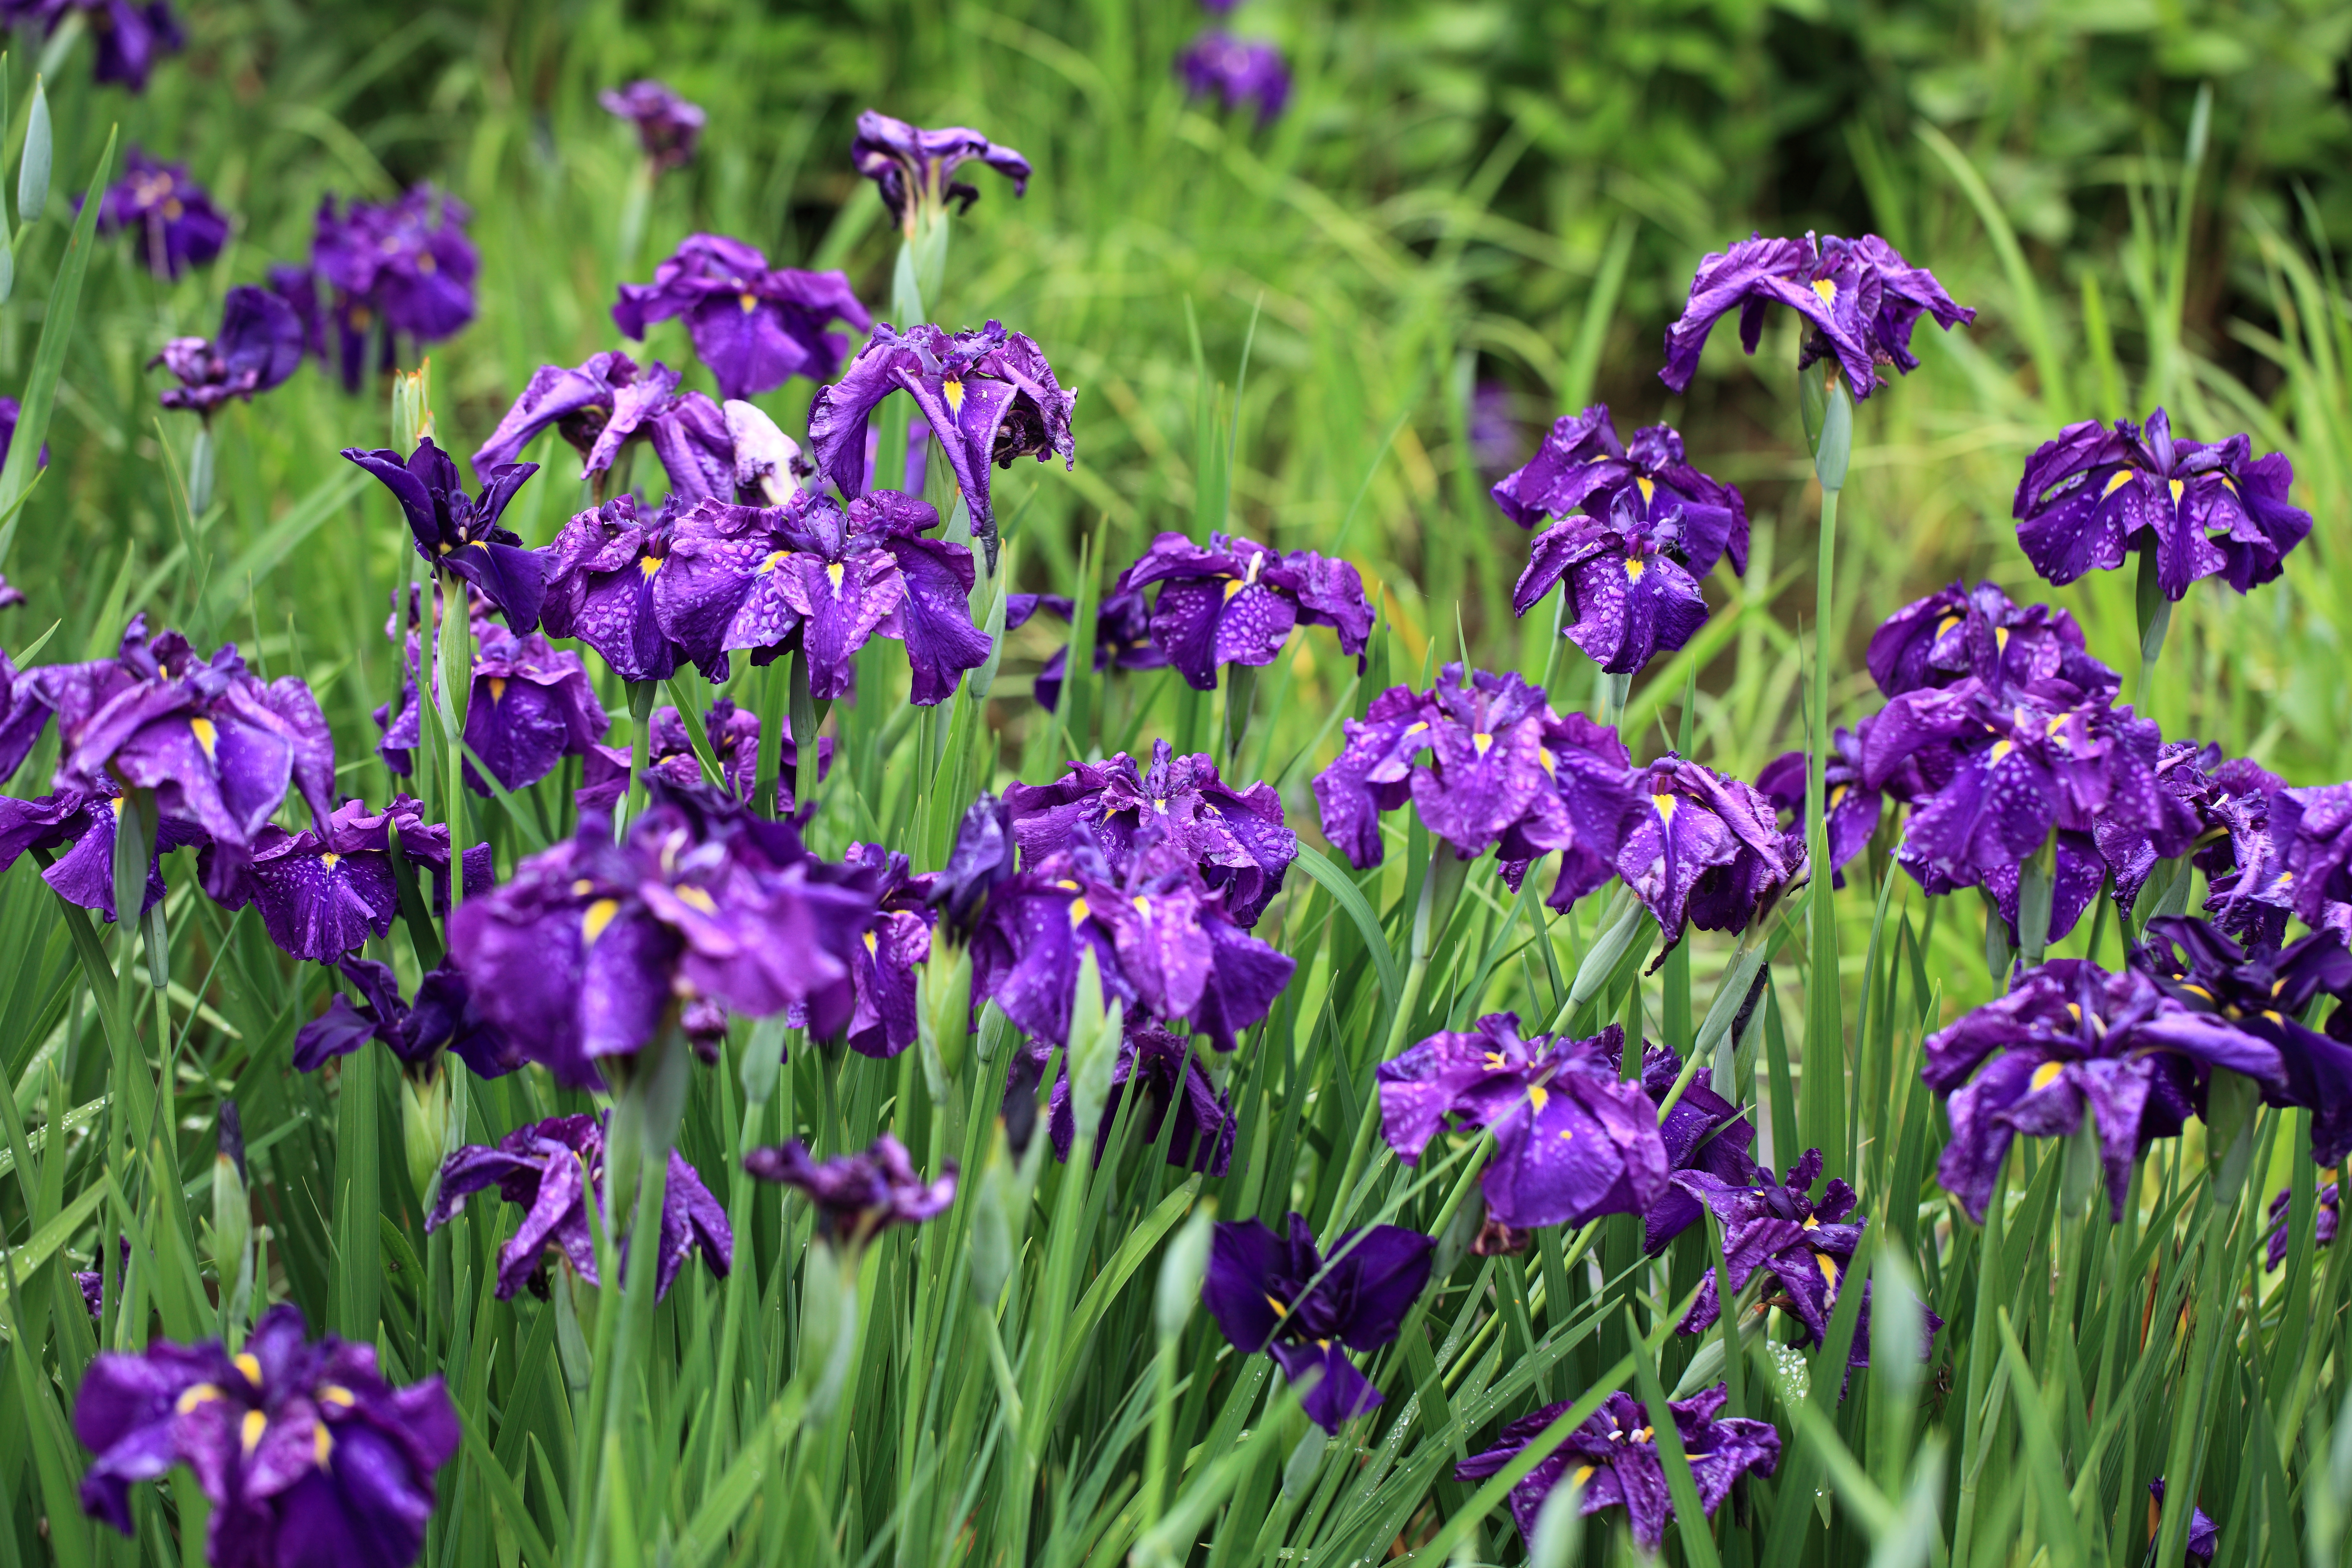
plant, flower, high, botany, iris, eye, 5d, hires, markii, hi, res, resolution, gunma, maebashi, sanguinea, gunmaflowerpark, flowering plant, iris versicolor, land plant, english lavender, iris family